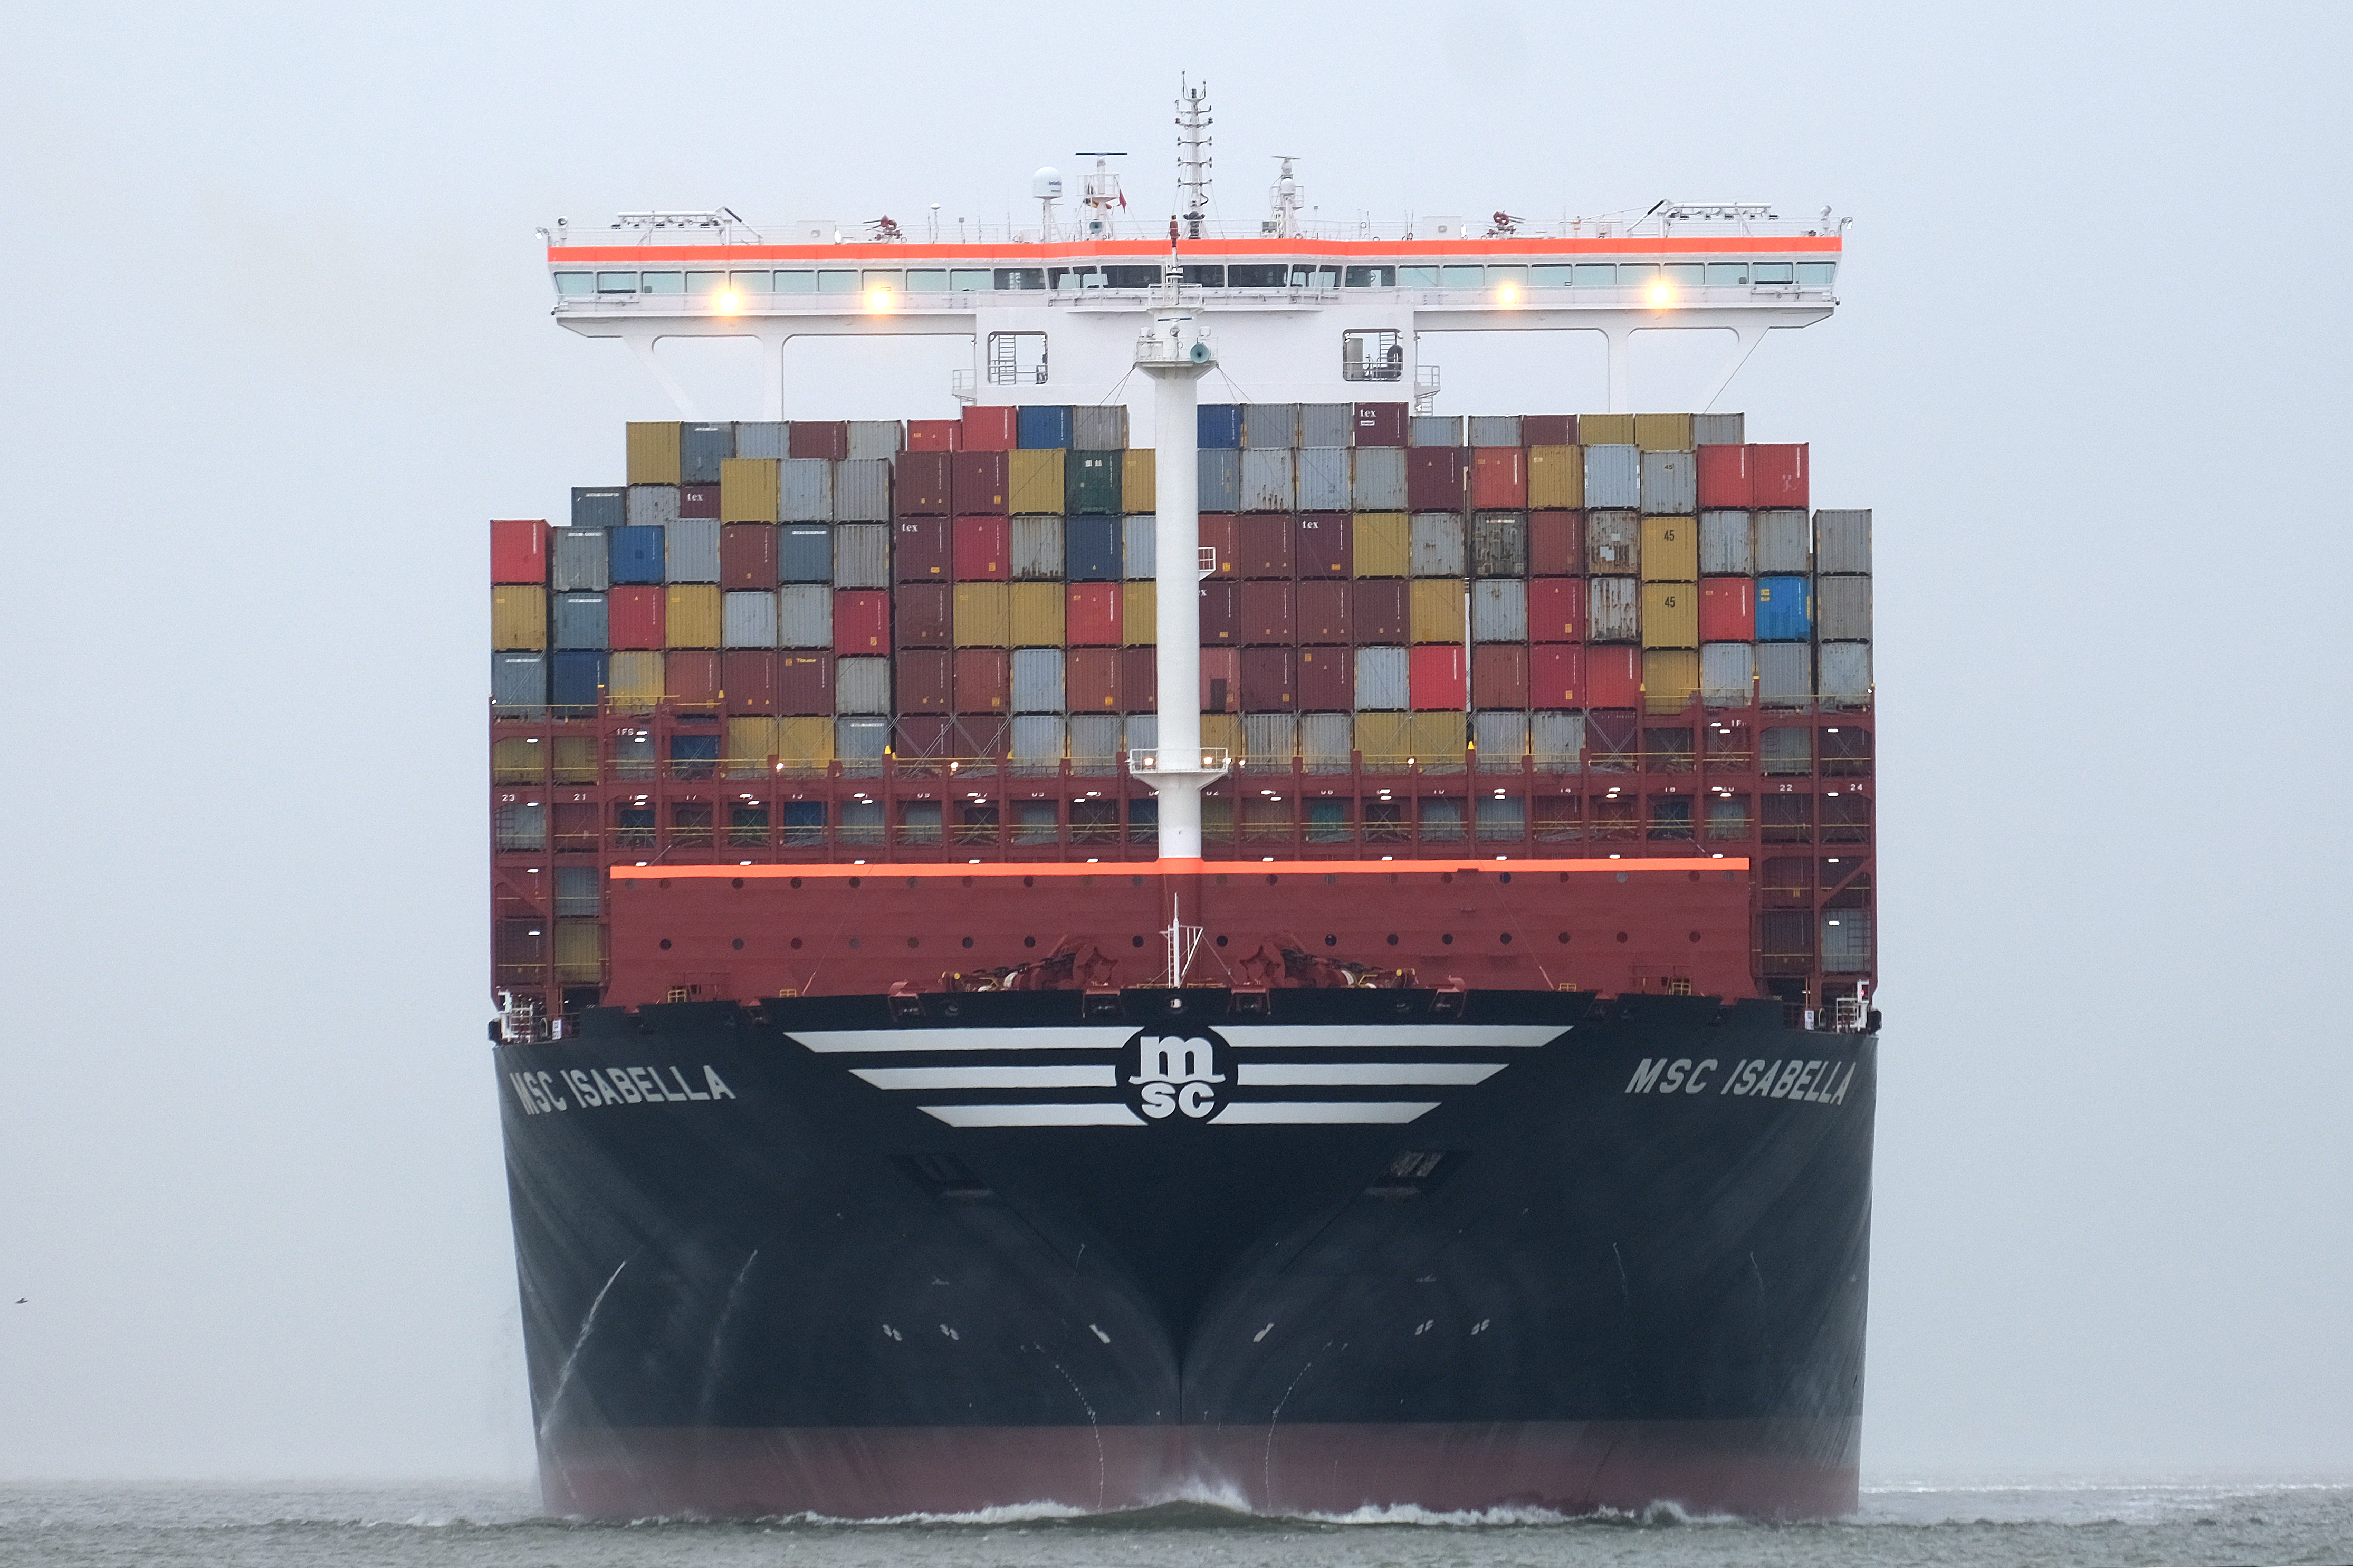
msc, isabella, ship, vessel, container ship, panamax, freight transport, shipping container, cargo ship, transport, Feeder ship, vehicle, bulk carrier, cargo, naval architecture, watercraft, lighter aboard ship, water transportation